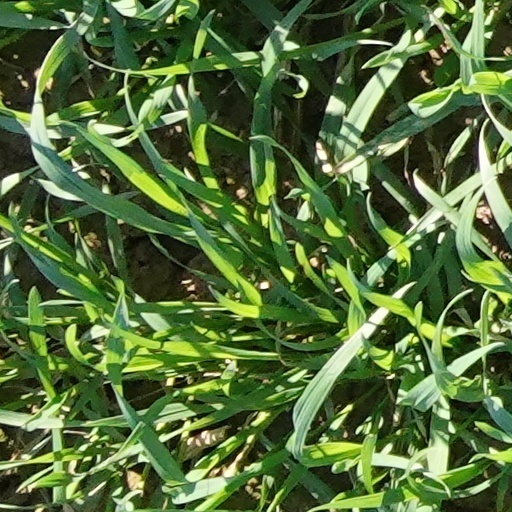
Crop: wheat